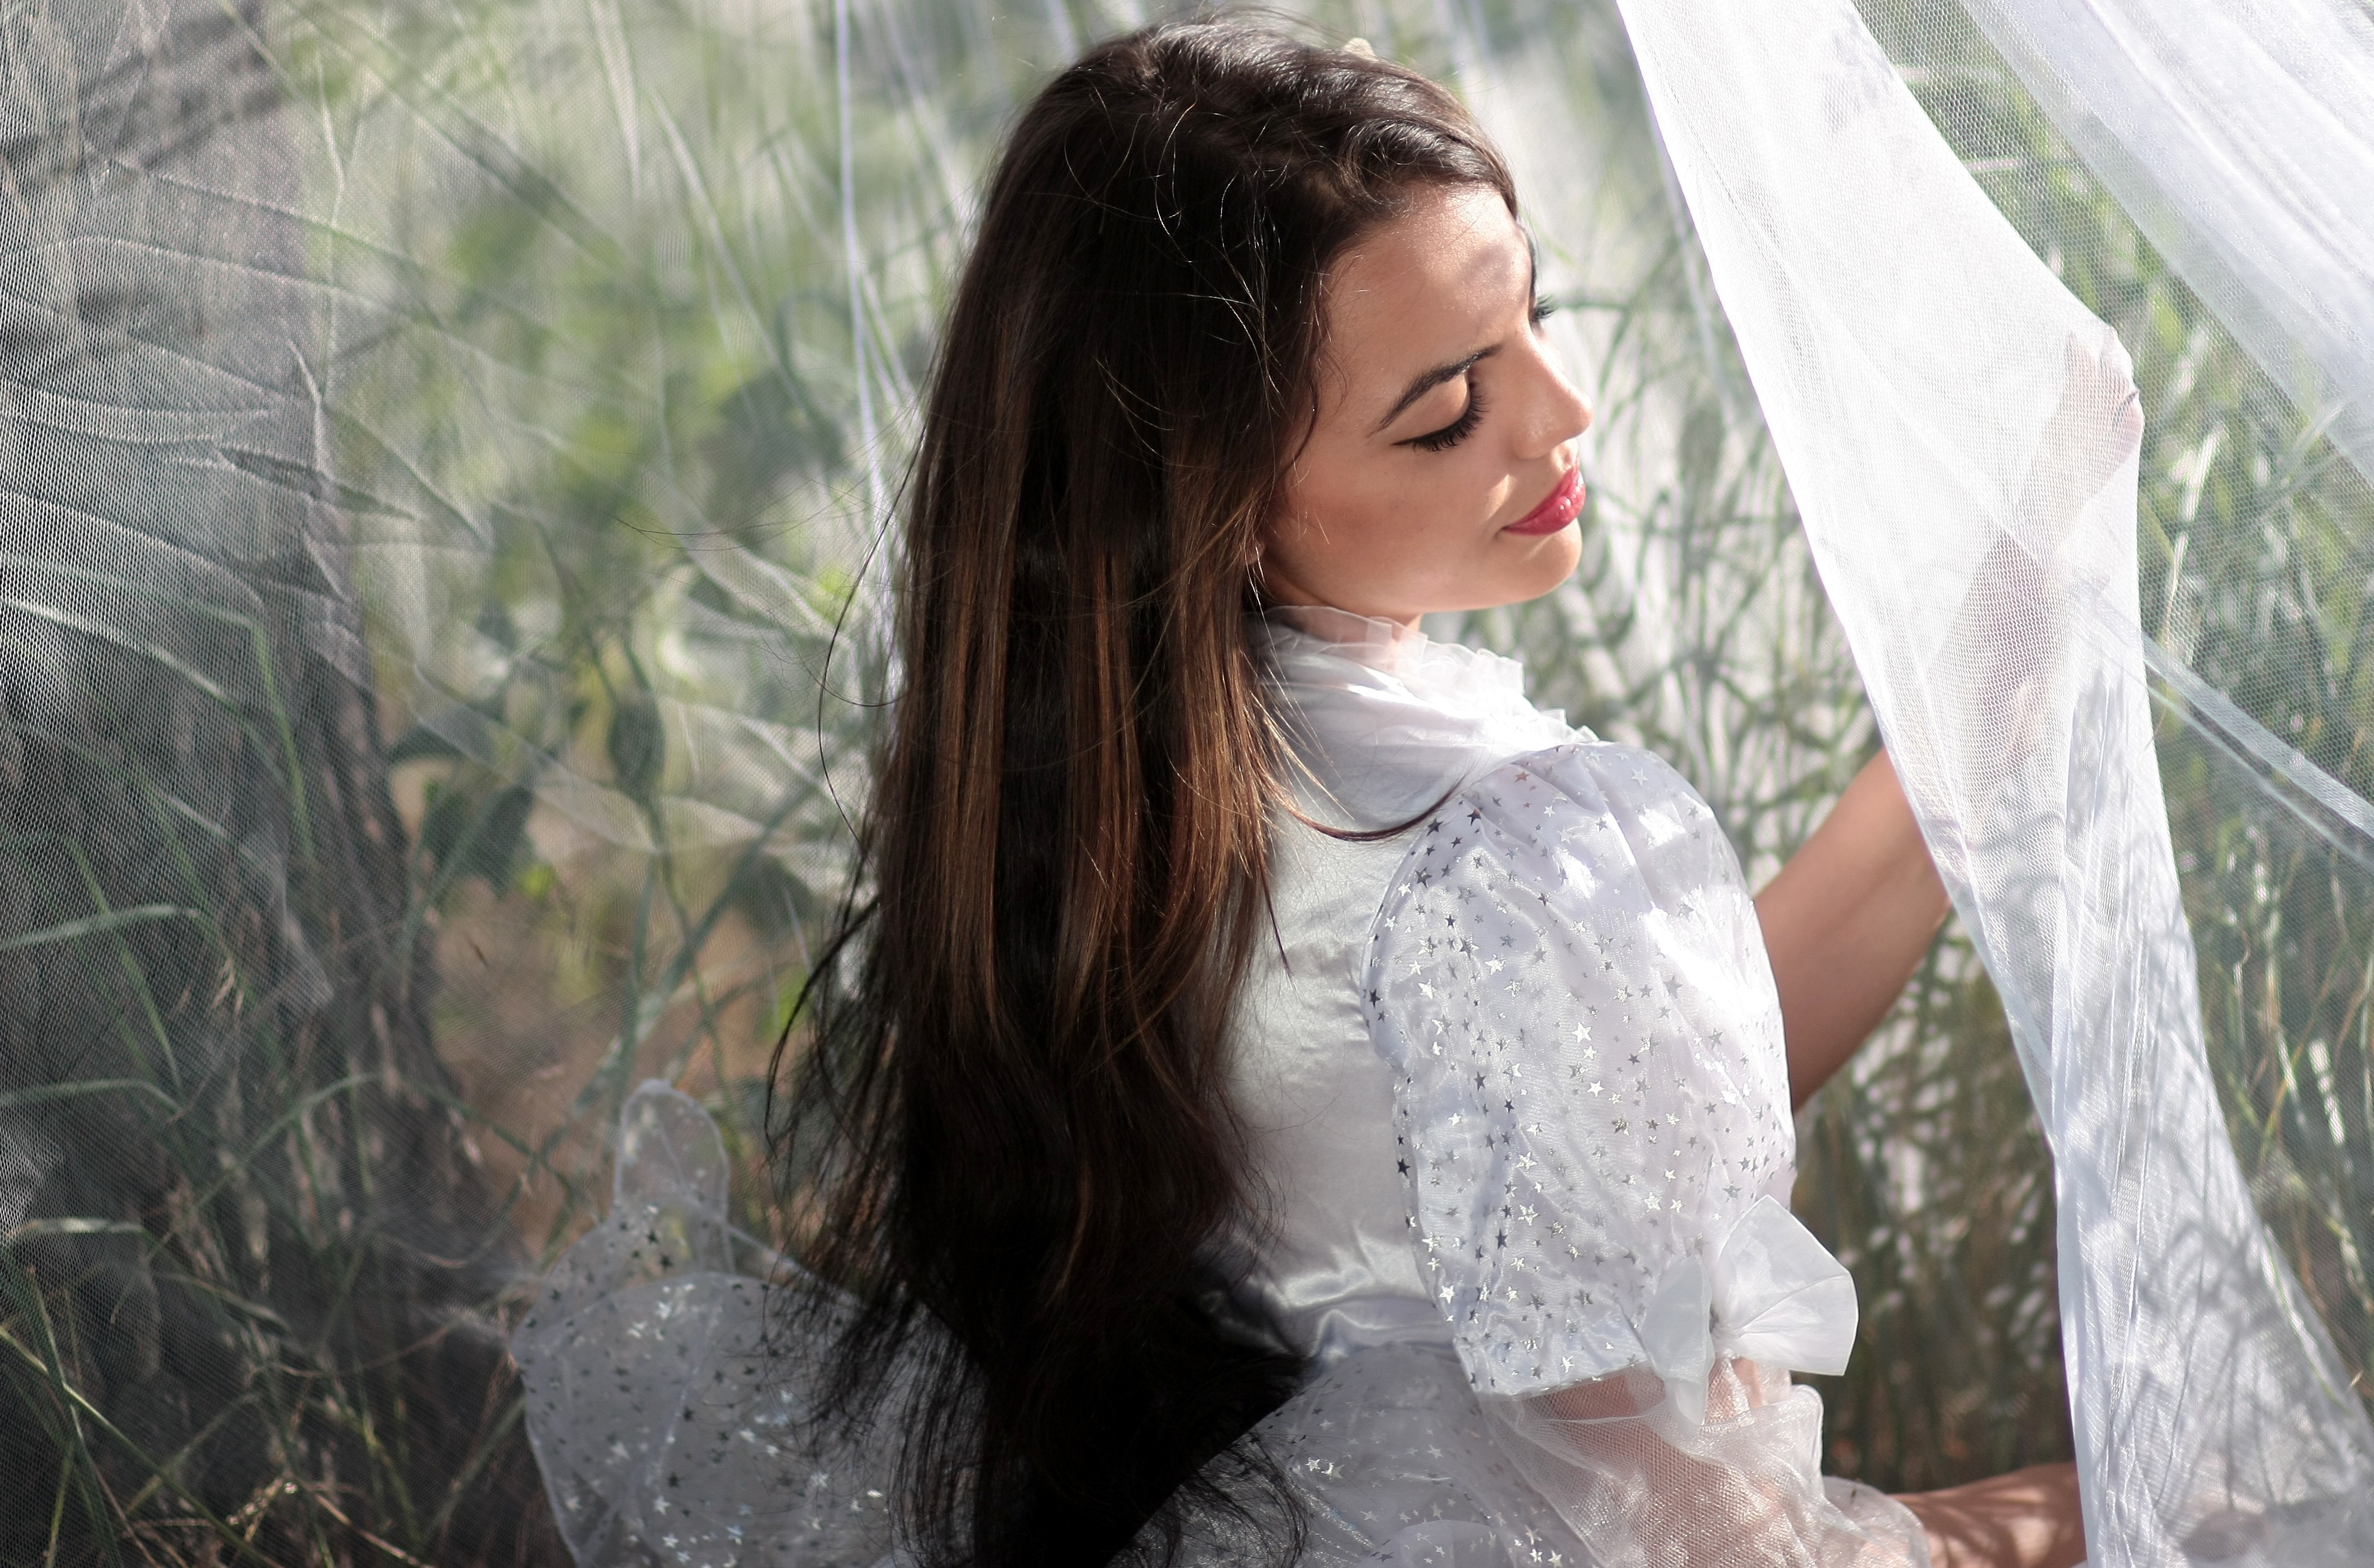
person, girl, woman, hair, white, photography, portrait, model, spring, fashion, lady, bride, season, long hair, dress, photograph, beauty, veil, photo shoot, portrait photography